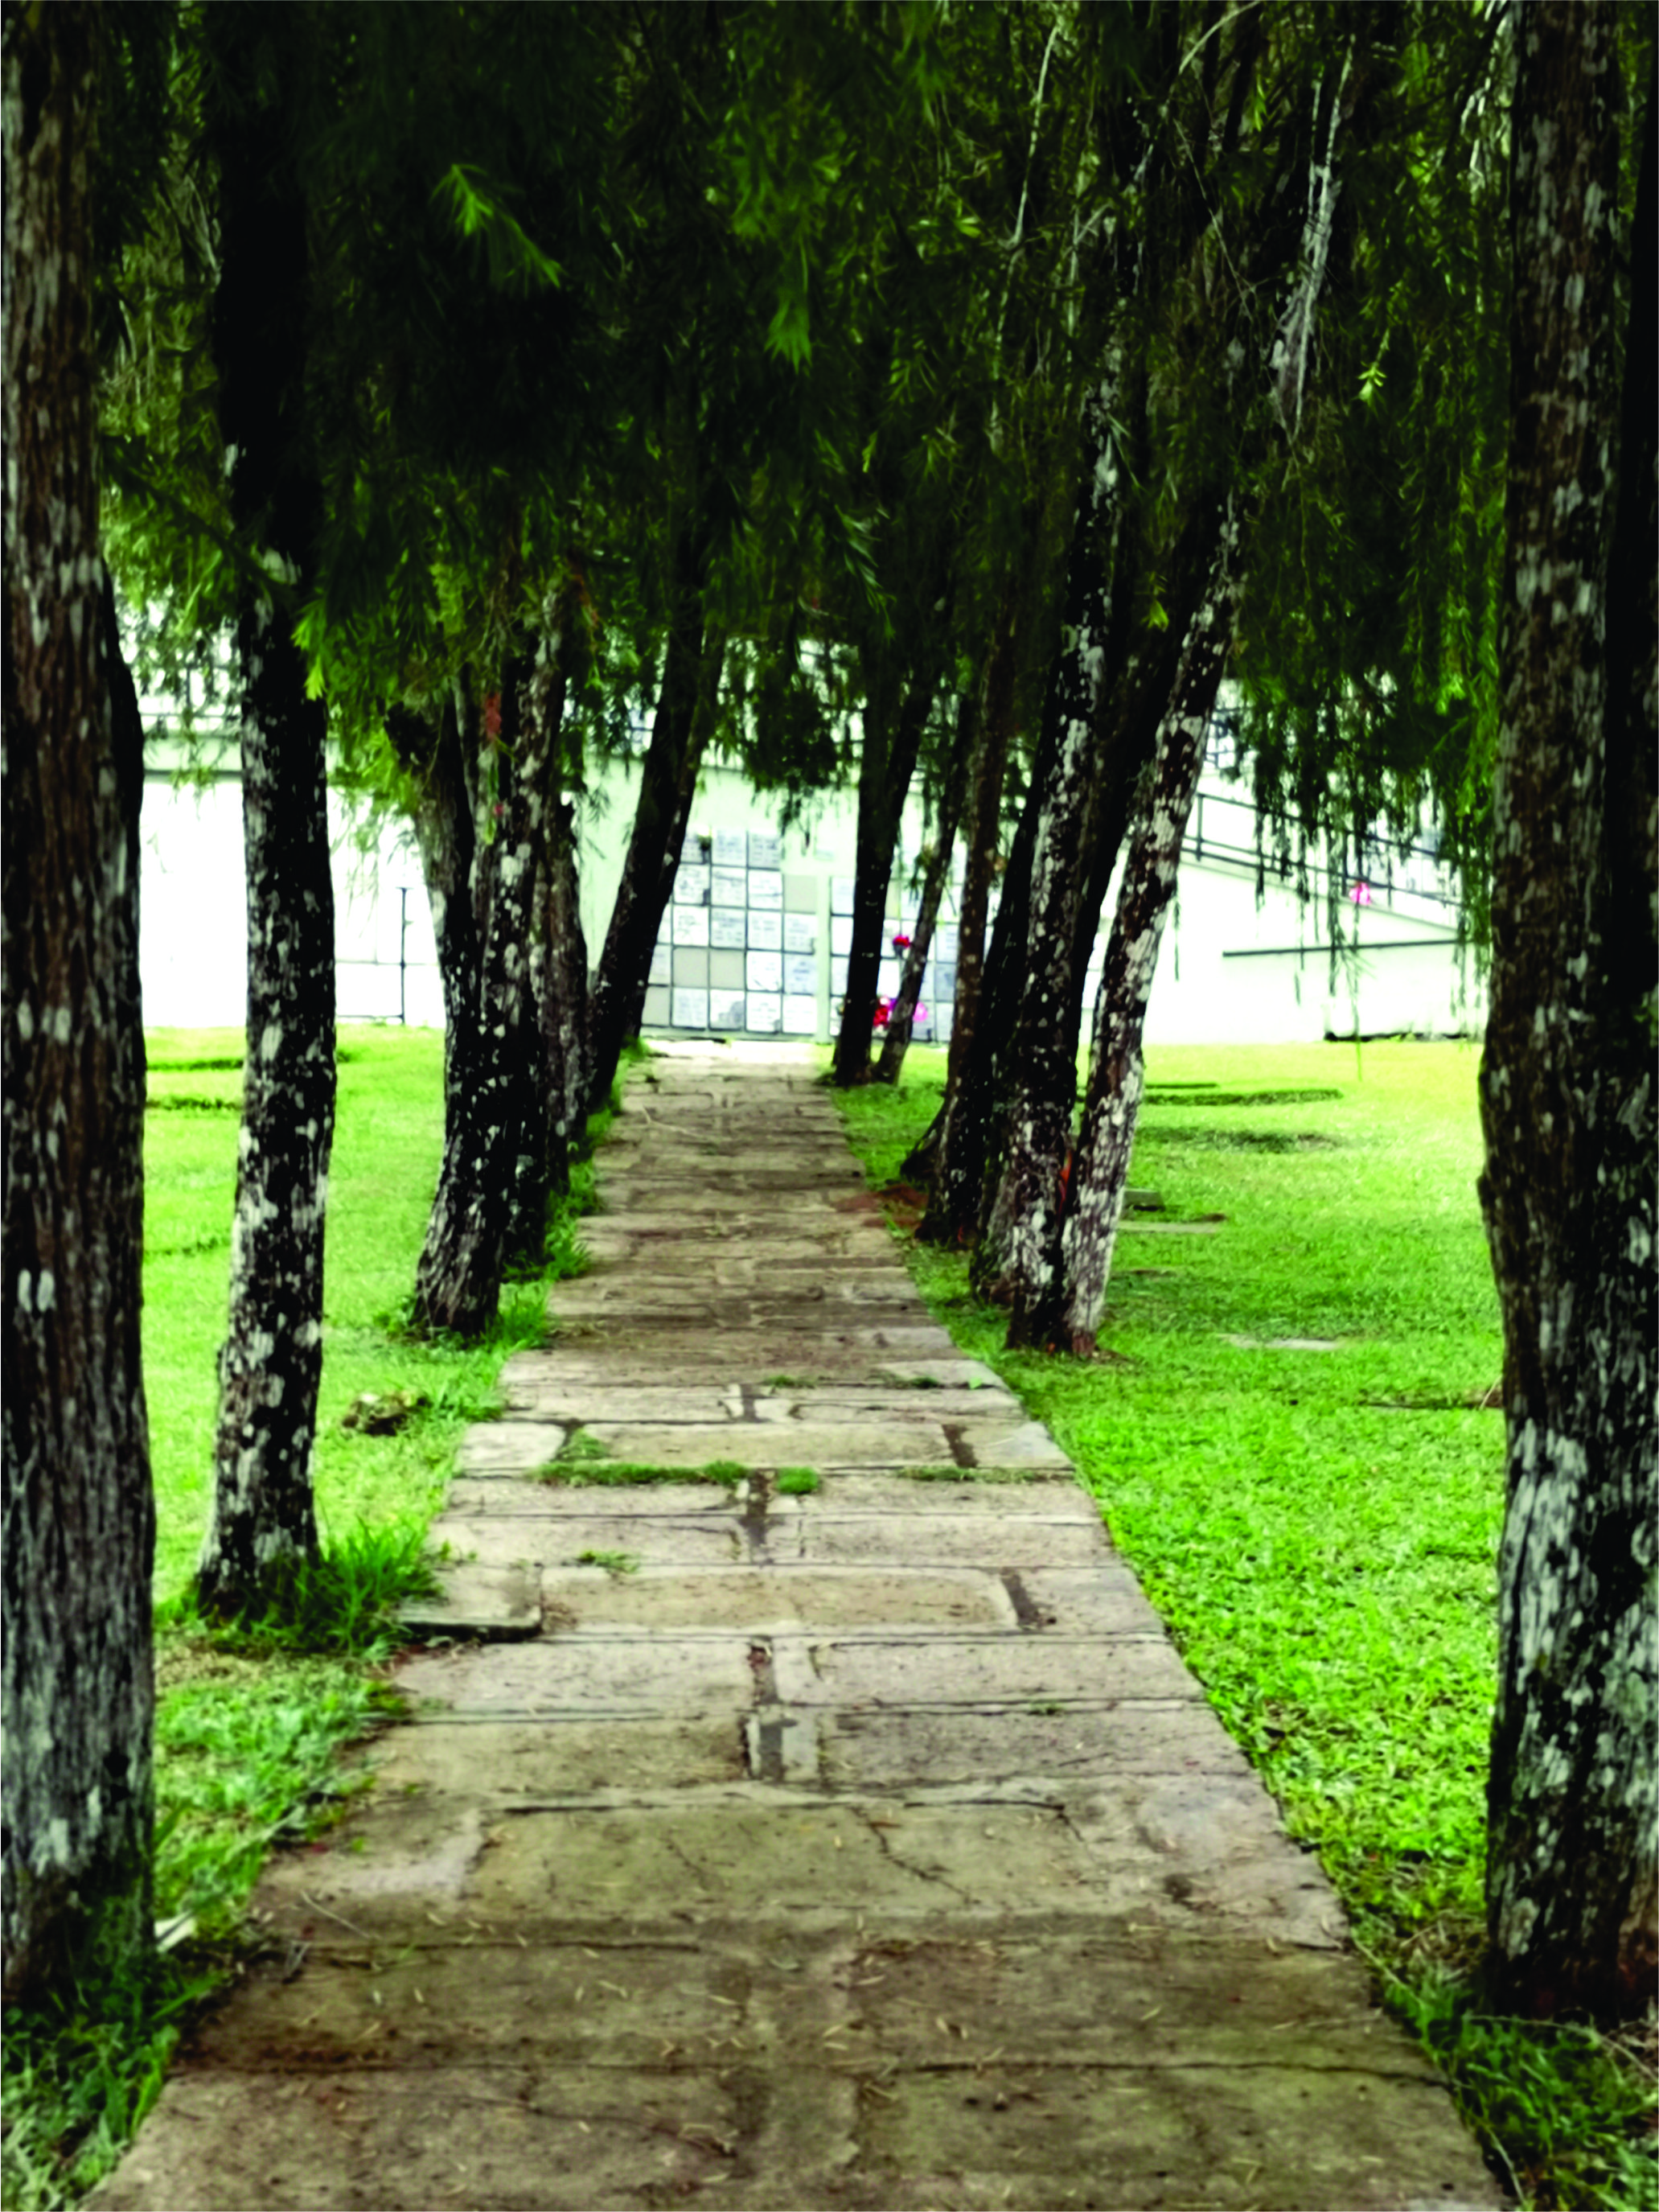
path, tree, plant, shadow, green, natural landscape, nature, grass, natural environment, woody plant, leaf, walkway, spring, grass family, branch, park, landscape, forest, grove, lawn, sunlight, trunk, river, leisure, trail, nonbuilding structure, woodland, road, Tints and shades, meadow